Chitose River

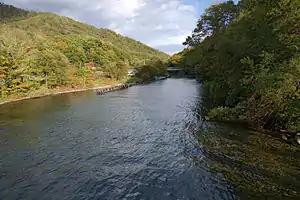
Chitose river lake Shikotsu

The Chitose River is the outflow of Lake Shikotsu. From the lake the river flows through a series of power plants owned by the Oji Paper Company. The Chitose River flows through the center of the city of Chitose, before entering the Ishikari Plain. On the plain, the river feeds and is fed by numerous irrigation canals. Here the Chitose River forms part of the border between Ishikari and Sorachi Subprefectures. Finally, the river passes through the city of Ebetsu before it flows into the Ishikari River.